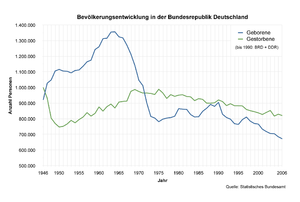
Naissances et décès (absolus) en Allemagne pendant la période 1946–2006. Les quantités n'ont pas été divisées par le nombre de personnes, l'unité Y représente les personnes/Années, Pas le temps.
La démographie de l'Allemagne est l'ensemble des données et études concernant la population de l'Allemagne à toutes les époques. Ces données sont notamment calculées par Destatis.